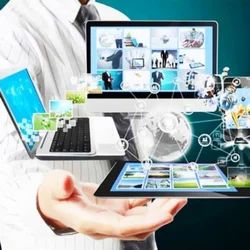
Label: Structural_engineering_solution_for_electronic_industry